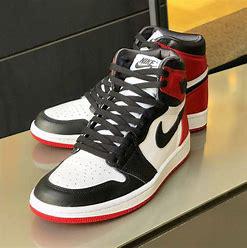
Brand: Jordan
Model: 1 Retro OG